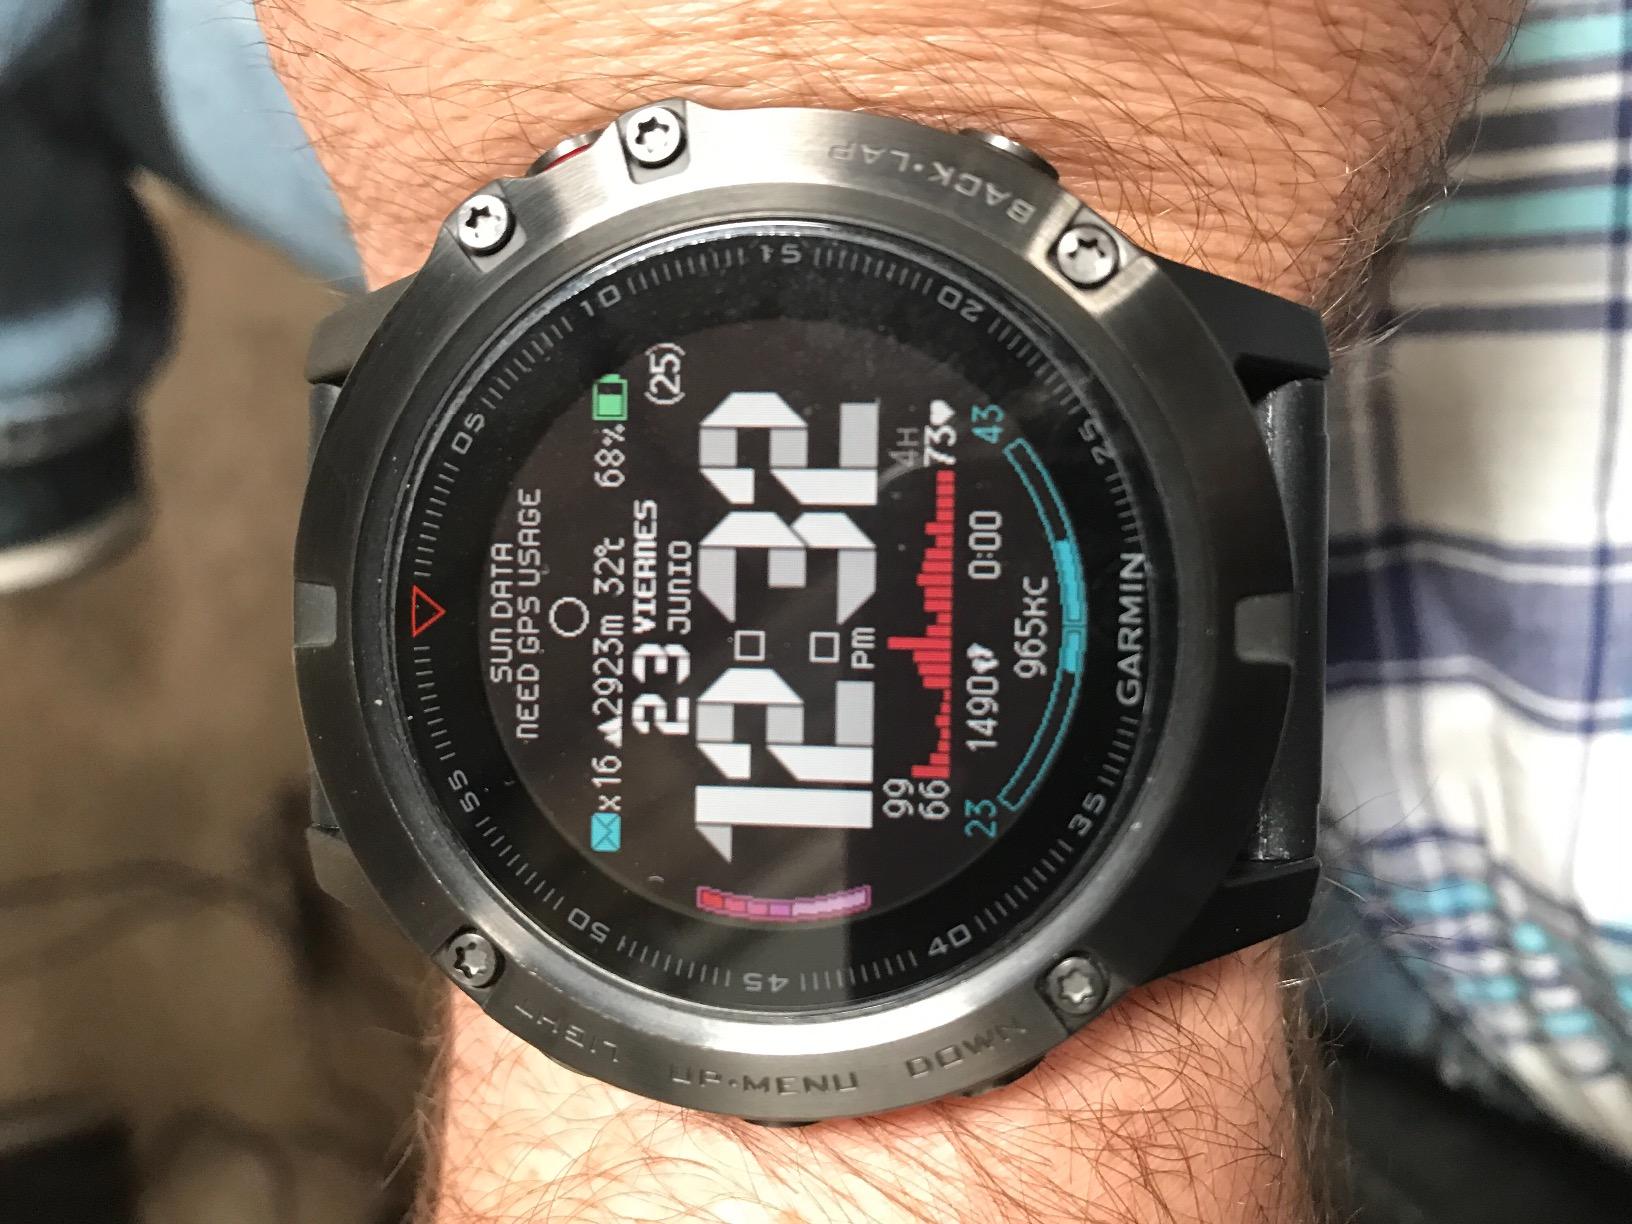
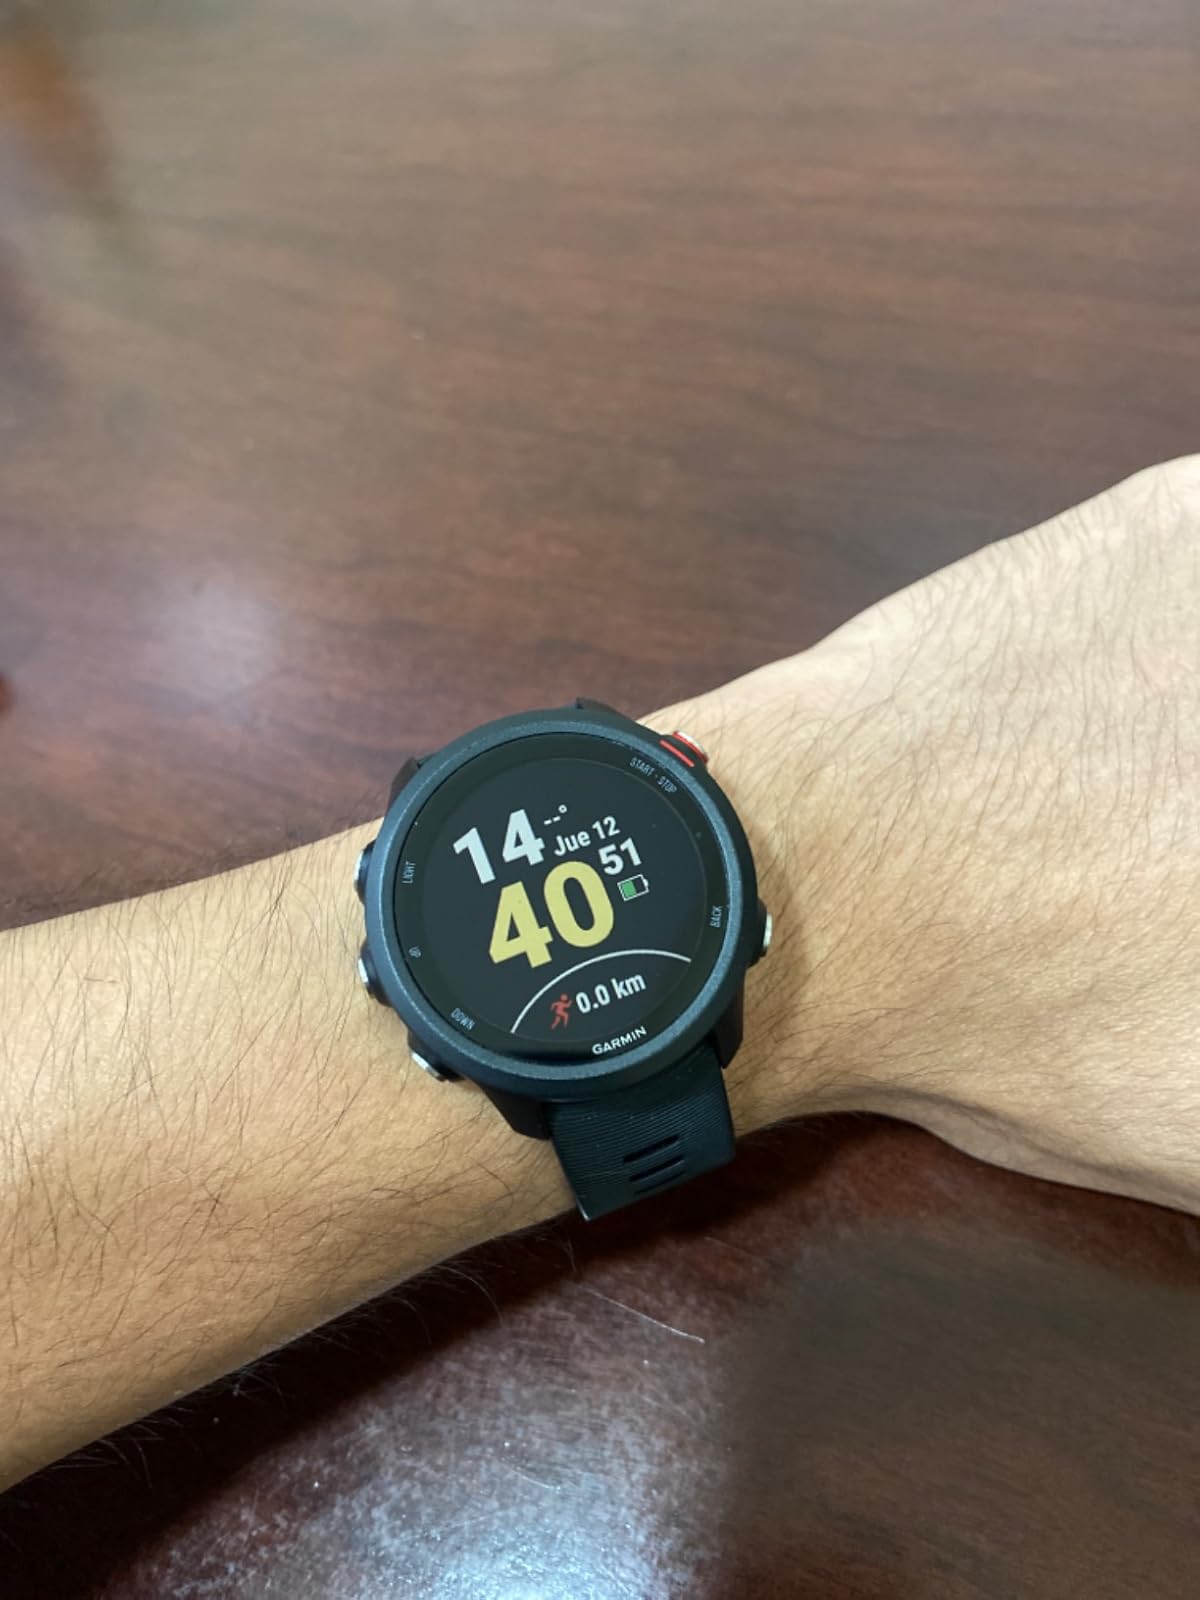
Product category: smartwatch
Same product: no